History of Poles in Königsberg

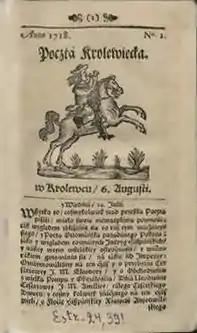
A page from "Poczta Królewiecka", the second oldest Polish newspaper

Since 1657, the city strongly opposed the rule of Elector Frederick William, and opted to remain part of the Kingdom of Poland. In 1662, the city sent a letter to the Polish King John II Casimir Vasa opposing the rule of Elector Frederick William, and a confederation was formed in the city to maintain Poland's sovereignty over the city and region. The Elector and his army, however, entered the city and abducted and imprisoned the leader of the city's anti-Elector opposition Hieronymus Roth. In 1663, the city burghers, forced by Frederick William, swore an oath of allegiance to him, however, in the same ceremony they still also pledged allegiance to Poland.